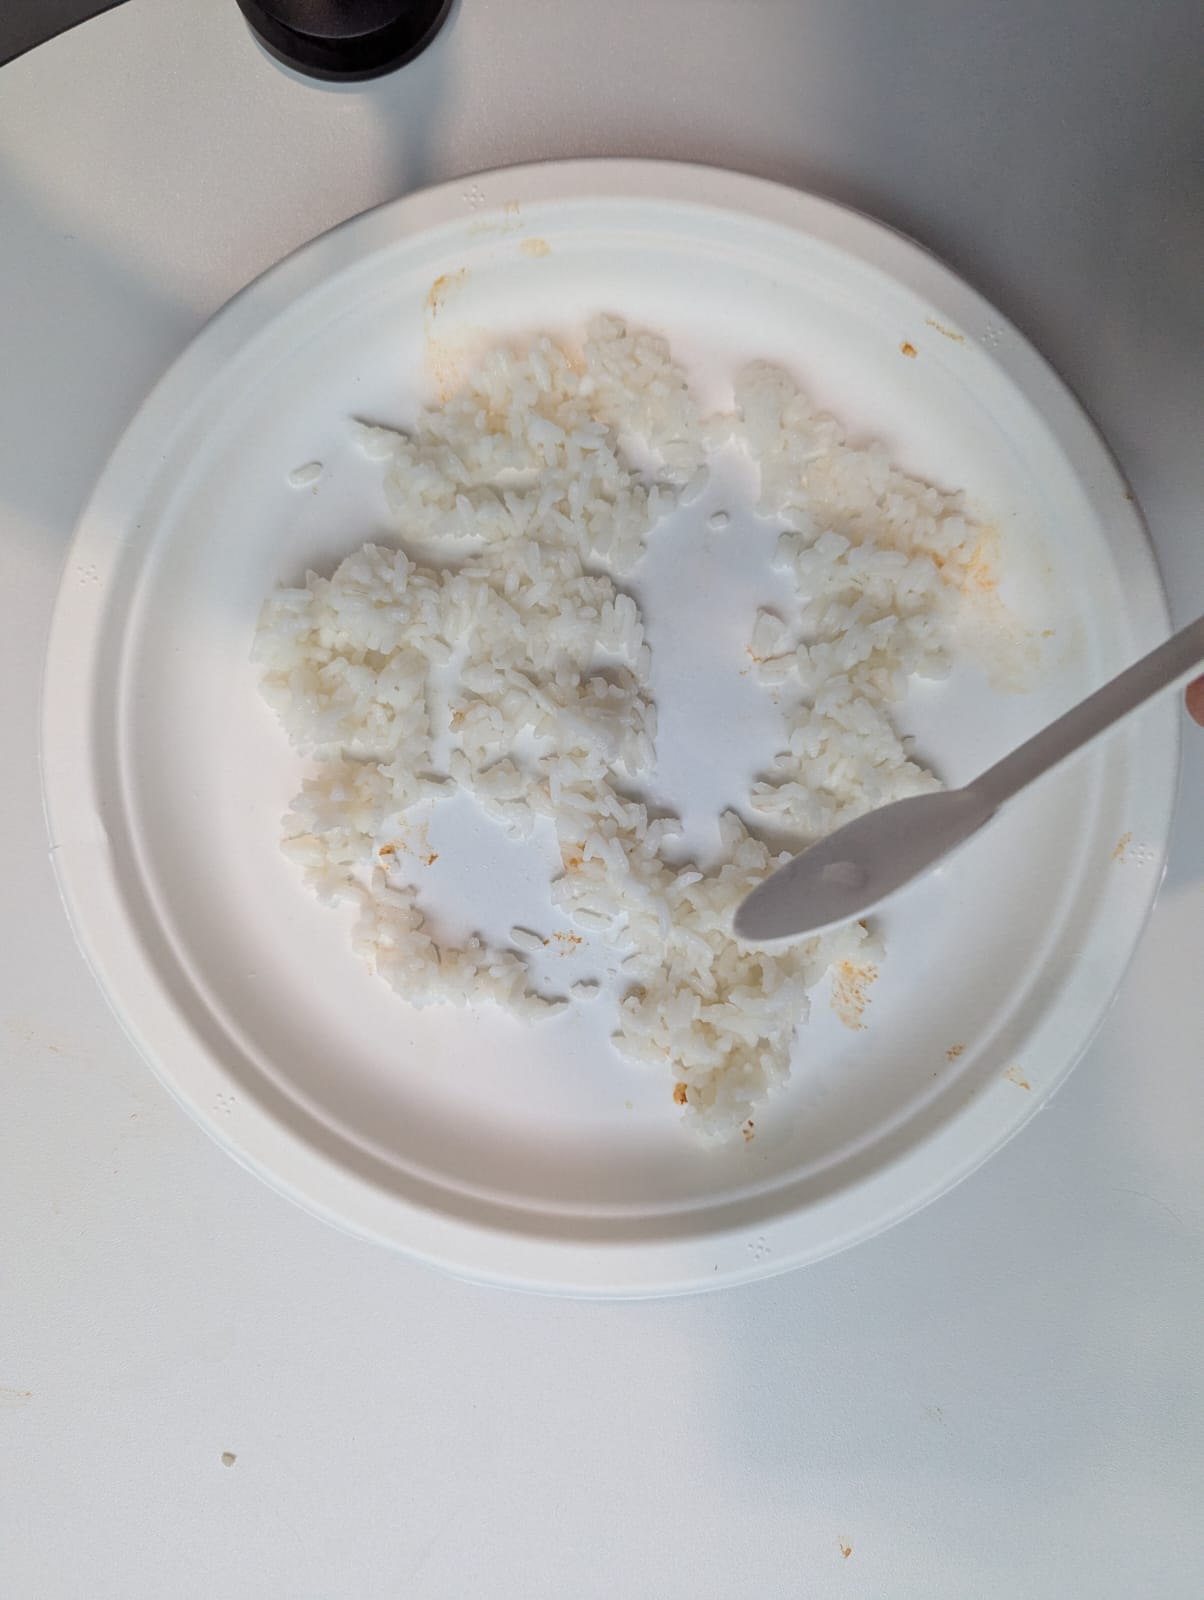
Ingredients: rice